Miloslav Mansfeld

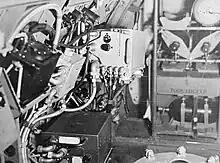
AI Mk. VIII radar receiver unit in the cockpit of a Bristol Beaufighter

On 22 April 1941 Mansfeld was posted to No. 54 Operational Training Unit (OTU) at RAF Church Fenton in the West Riding of Yorkshire where he was trained to fly twin-engined, twin-seat night fighters. The aircraft were equipped with aircraft interception (AI) radar, the AI Mk IV. A fellow Czechoslovak, Sergeant Slavomil Janáček, was trained alongside Mansfeld as his radar operator.